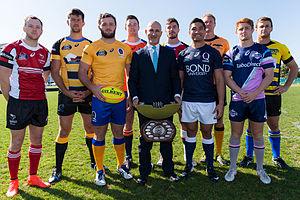
Le National Rugby Championship, ou NRC, est la plus haute compétition nationale de rugby à XV d'Australie. Gérée directement par fédération australienne, la Australian Rugby Union, elle connaît sa première édition en 2014 et met aux prises neuf équipes, huit australiennes et une sélection fidjienne. Elle sert d'antichambre aux franchises australiennes qui disputent le Super Rugby.